Marxism–Leninism

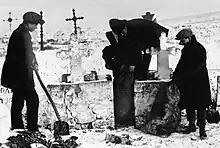
YCLers seizing grain from "kulaks" which was hidden in the graveyard, Ukraine

In the late 1940s, the geopolitics of the Eastern Bloc countries under Soviet predominance featured an official-and-personal style of socialist diplomacy that failed Stalin and Tito when Tito refused to subordinating Yugoslavia to the Soviet Union. In 1948, circumstance and cultural personality aggravated the matter into the Yugoslav–Soviet split (1948–1955) that resulted from Tito's rejection of Stalin's demand to subordinate the Federal People's Republic of Yugoslavia to the geopolitical agenda (economic and military) of the Soviet Union, i.e. Tito at Stalin's disposal. Stalin punished Tito's refusal by denouncing him as an ideological revisionist of Marxism–Leninism; by denouncing Yugoslavia's practice of Titoism as socialism deviated from the cause of world communism; and by expelling the Communist Party of Yugoslavia from the Communist Information Bureau (Cominform). The break from the Eastern Bloc allowed the development of a socialism with Yugoslav characteristics which allowed doing business with the capitalist West to develop the socialist economy and the establishment of Yugoslavia's diplomatic and commercial relations with countries of the Eastern Bloc and the Western Bloc. Yugoslavia's international relations matured into the Non-Aligned Movement (1961) of countries without political allegiance to any power bloc.